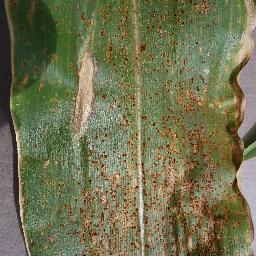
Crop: corn
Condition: (maize)_northern_blight